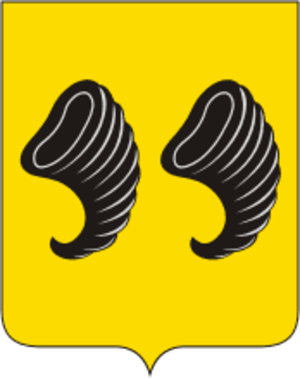
Nerekhta est une ville de l'oblast de Kostroma, en Russie, et le centre administratif du raïon de Nerekhta. Sa population s'élevait à 22 138 habitants en 2013.